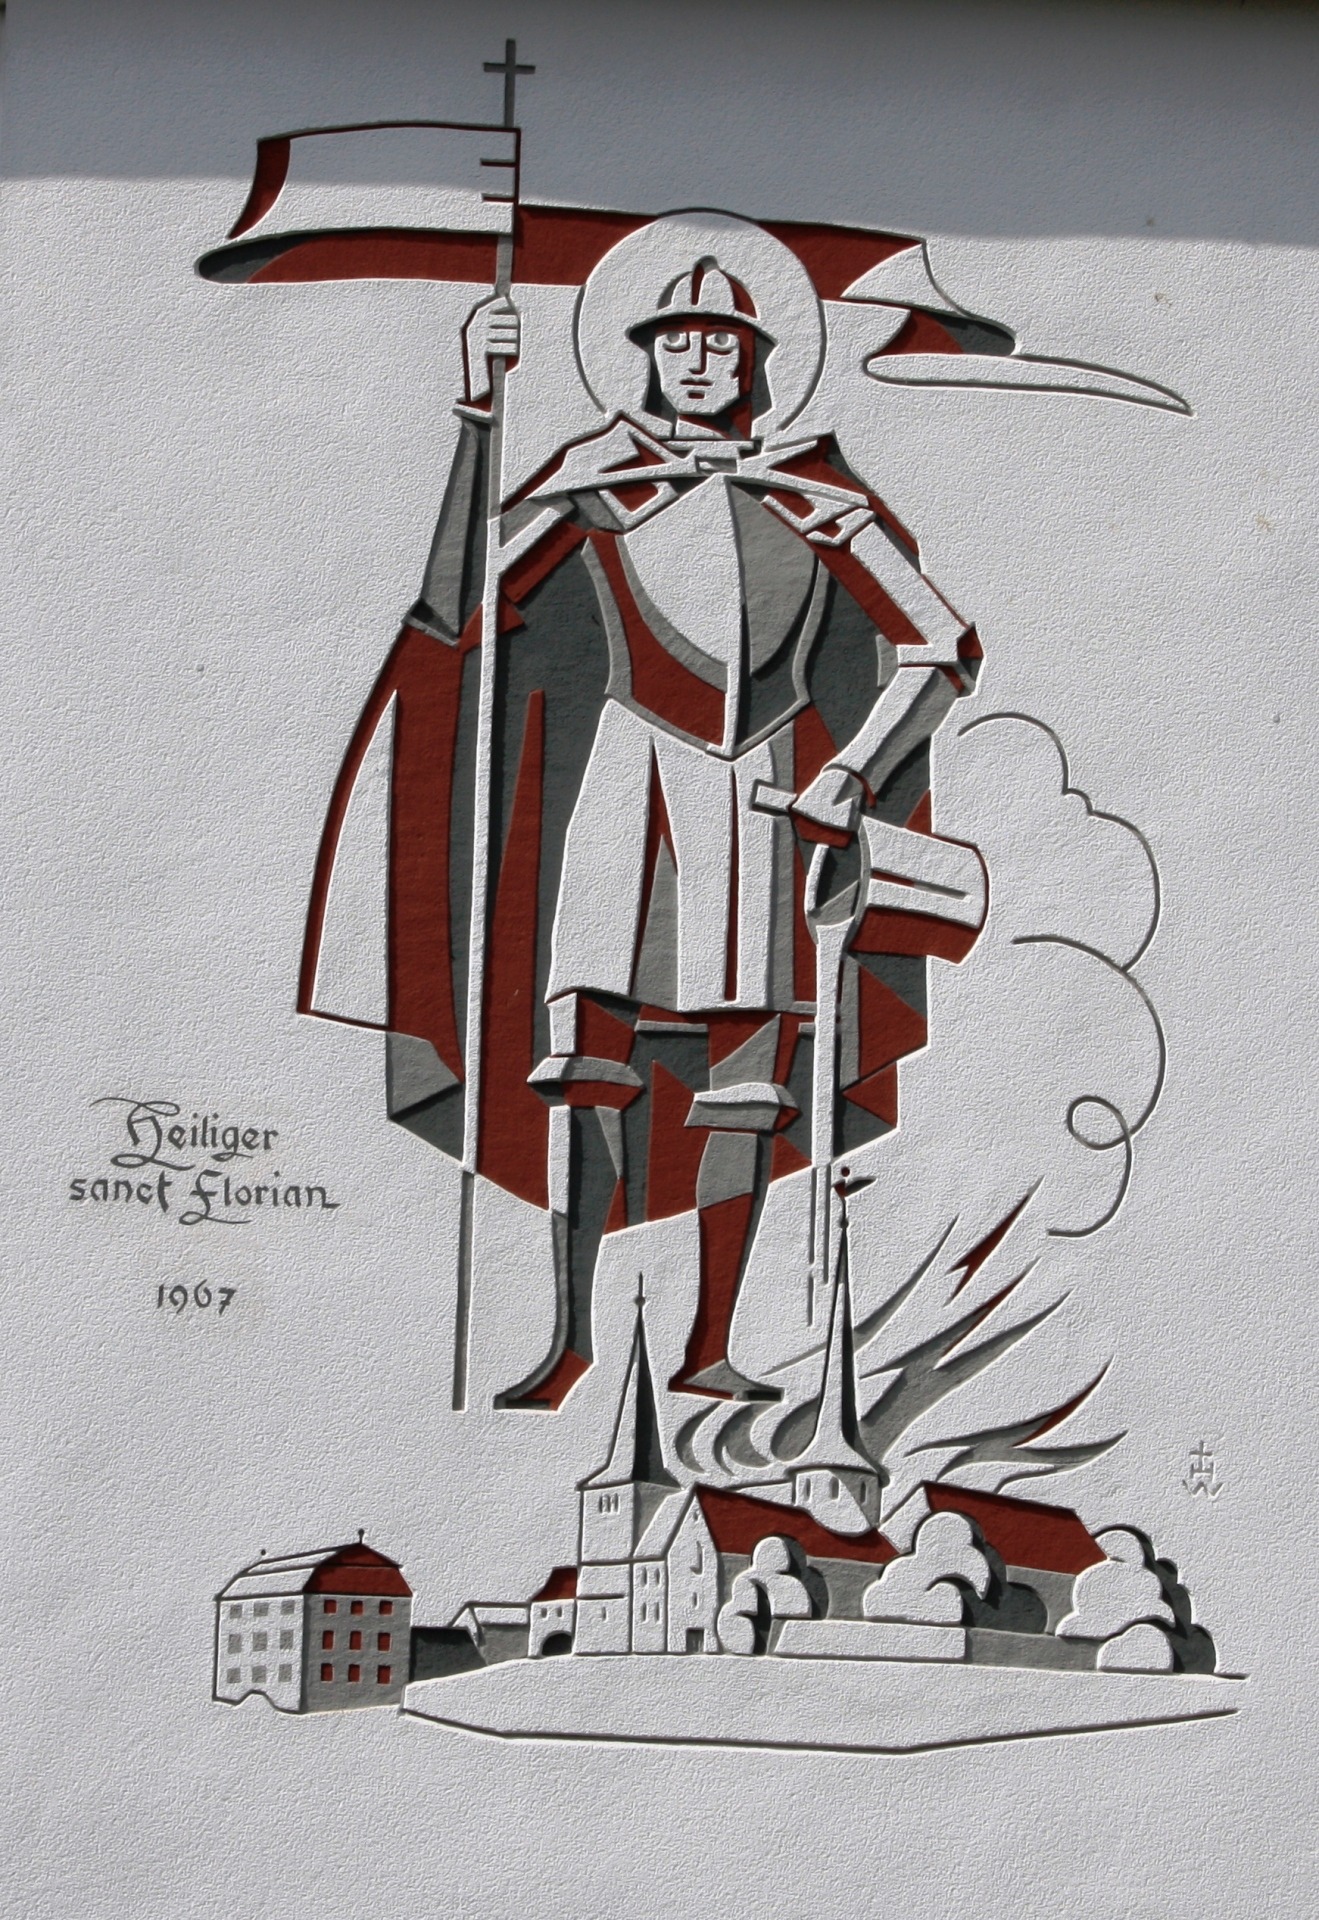
decoration, machine, art, background, sketch, drawing, illustration, mural, cartoon